Chehere: A Modern Day Classic

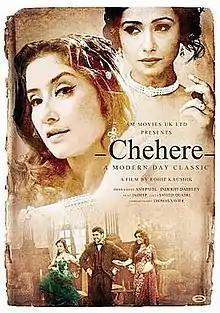
Film poster

Chehere: A Modern Day Classic, is a 2015 Indian psychological thriller film written and directed by Rohit Kaushik. Chehere stands for "faces" in English. The film stars Jackie Shroff, Manisha Koirala, Gulshan Grover, Divya Dutta, Hrishita Bhatt, Aarya Babbar, Bob Brahmbhatt, Rakesh Bedi, and Geeta Vij. "Chehere" was released on 28 August 2015.